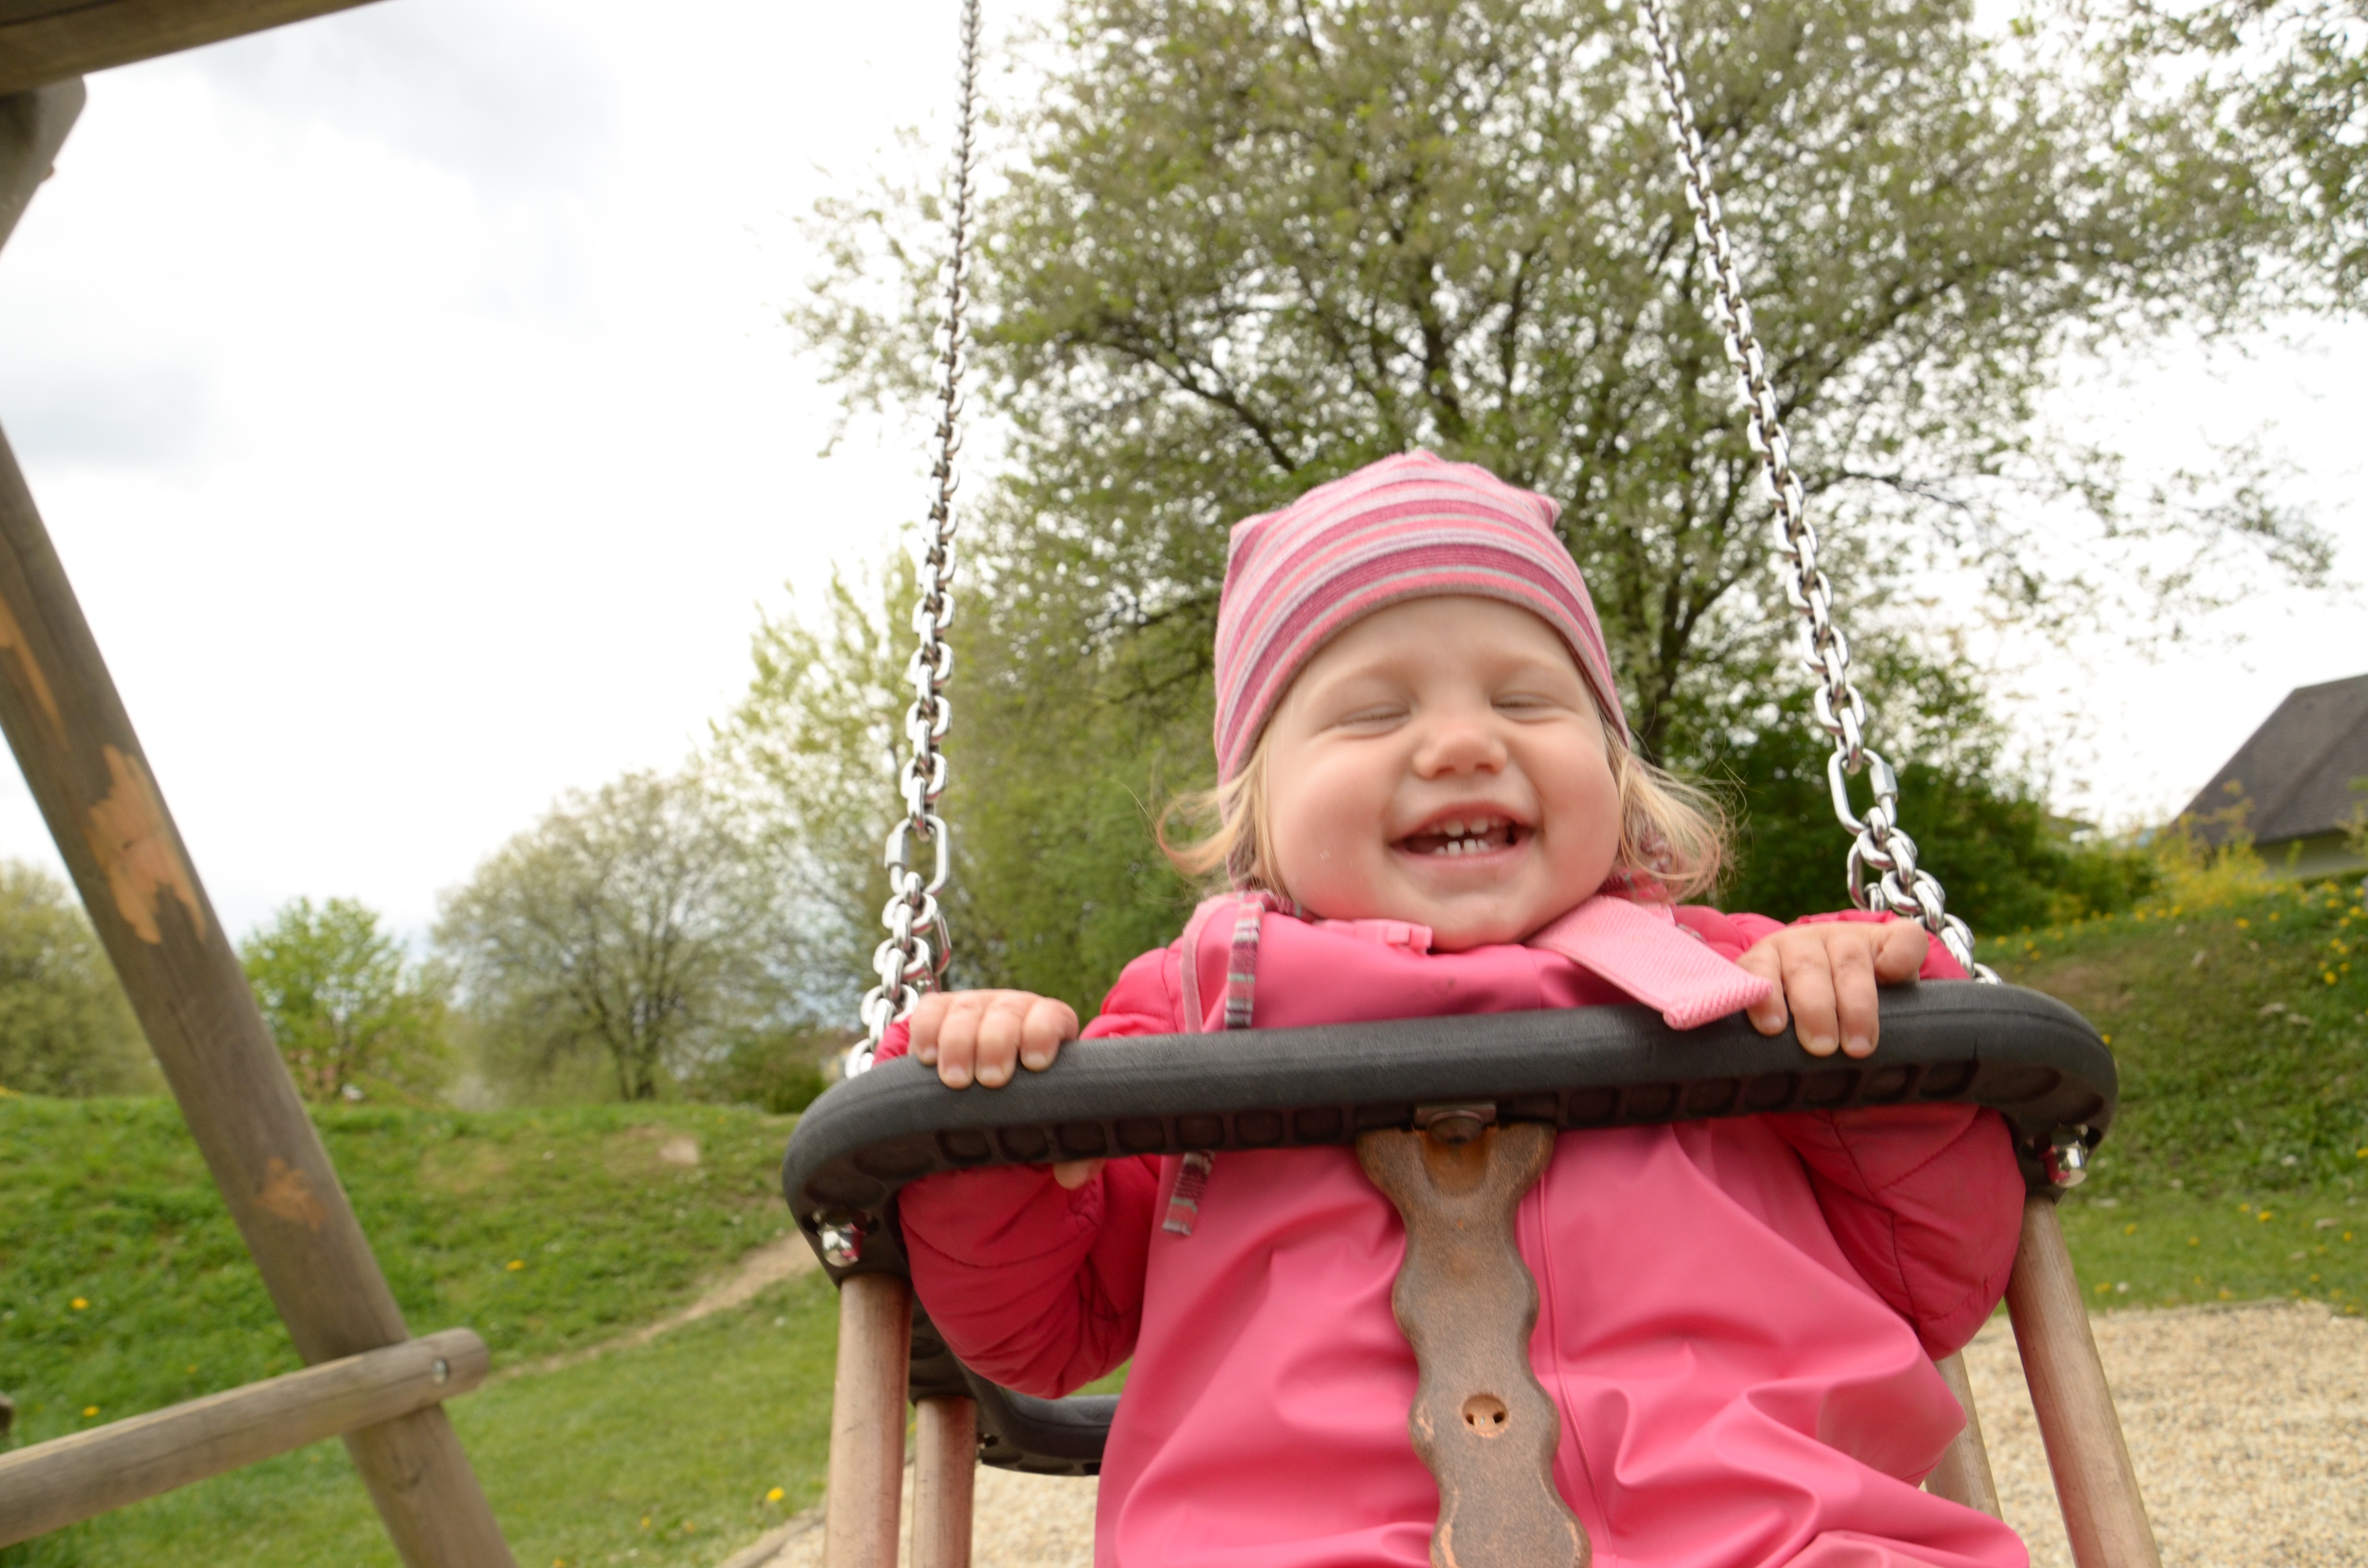
rock, people, girl, play, park, child, swing, playground, outdoor play equipment